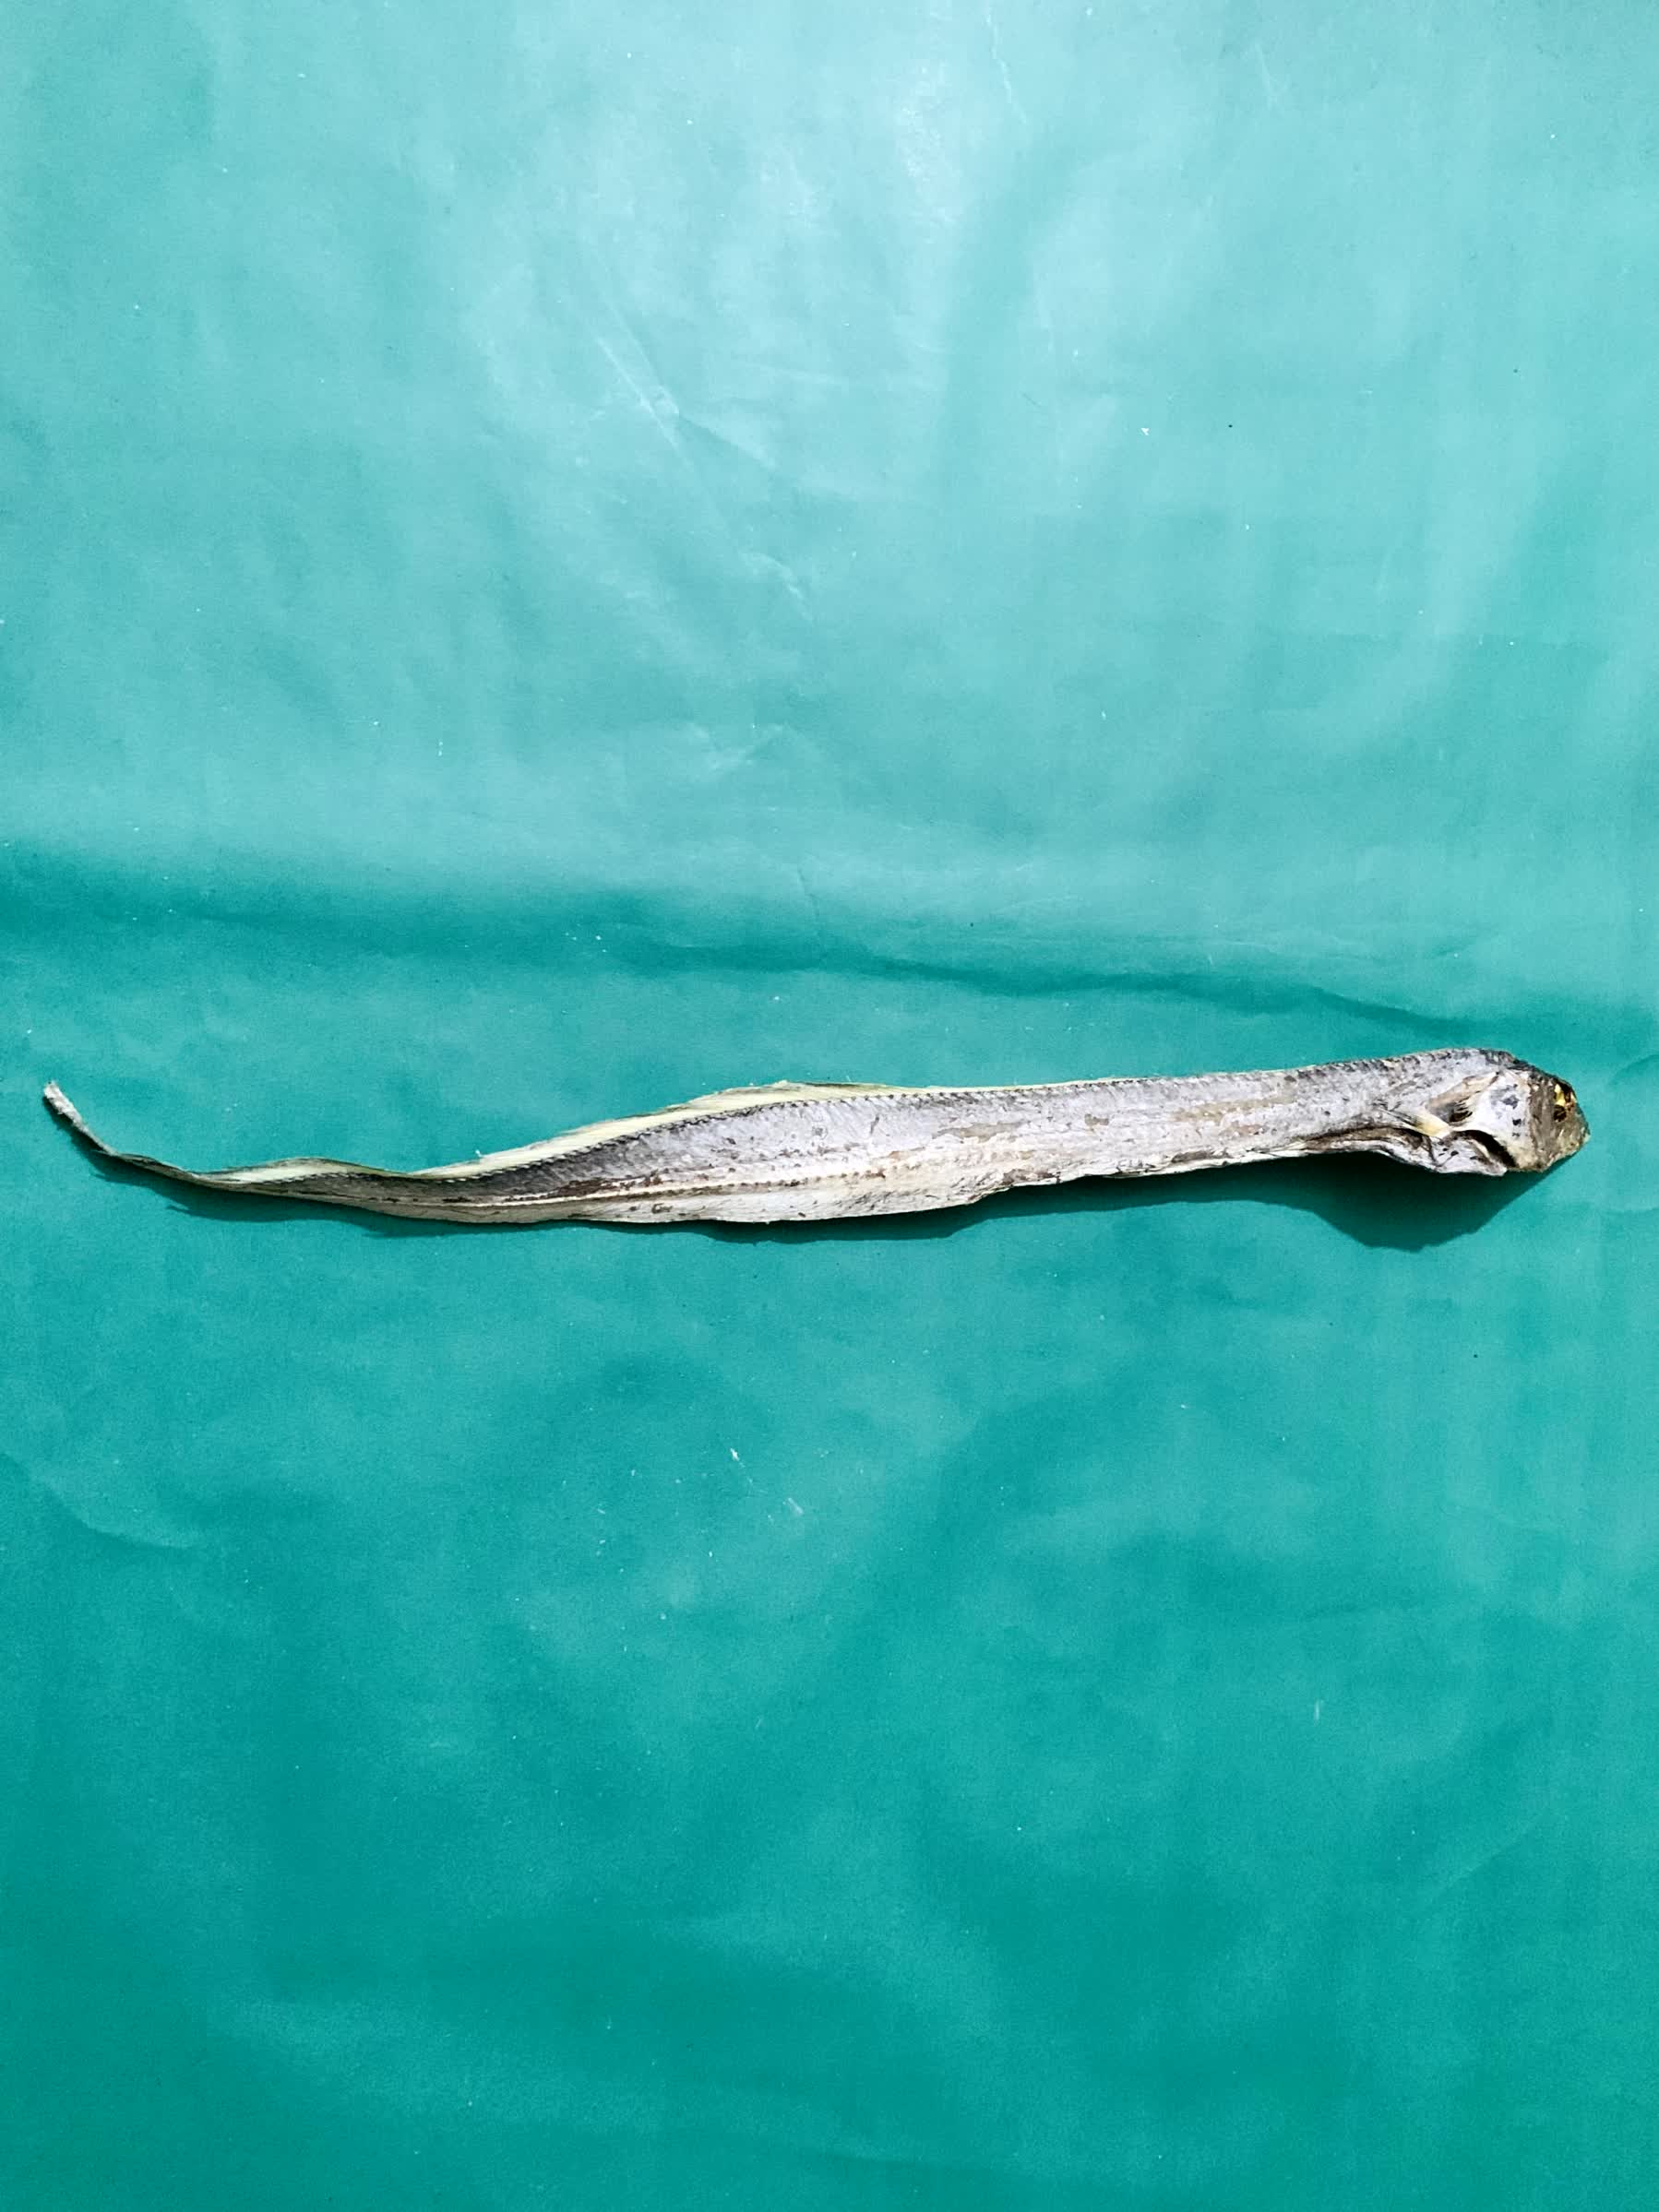
Species: Churi